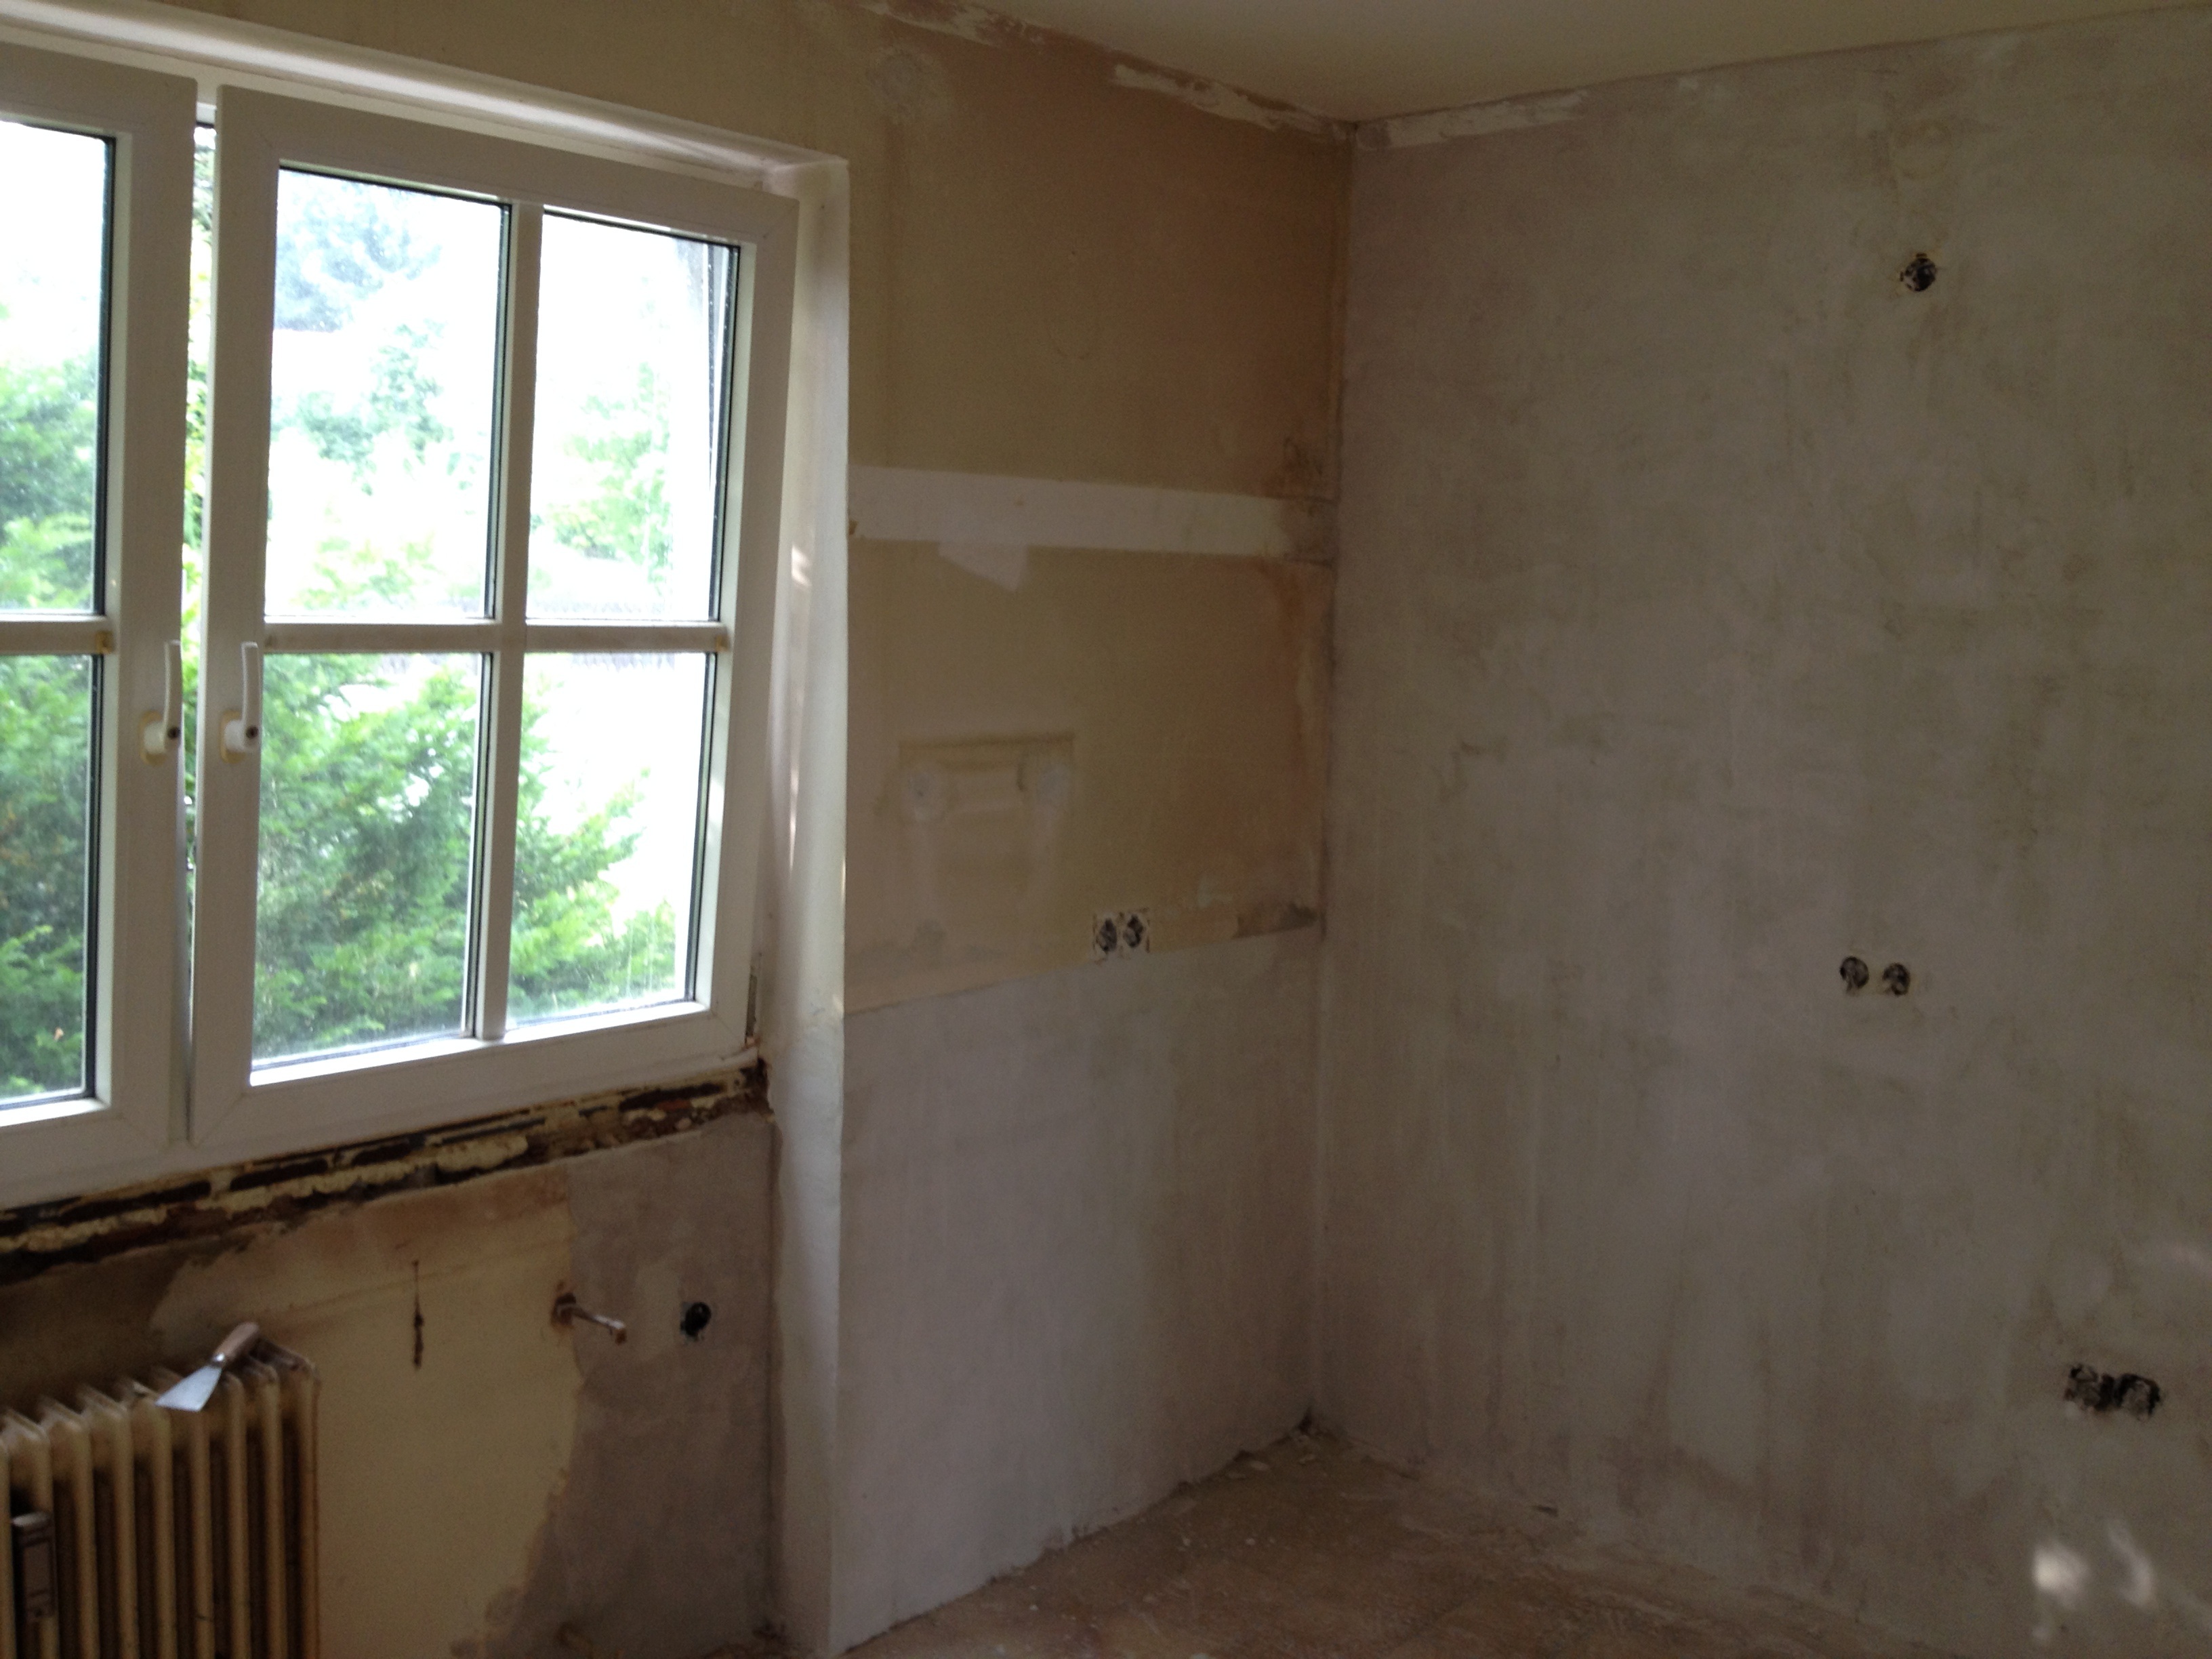
house, floor, window, old, home, wall, cottage, kitchen, property, room, apartment, interior design, estate, renovation, real estate